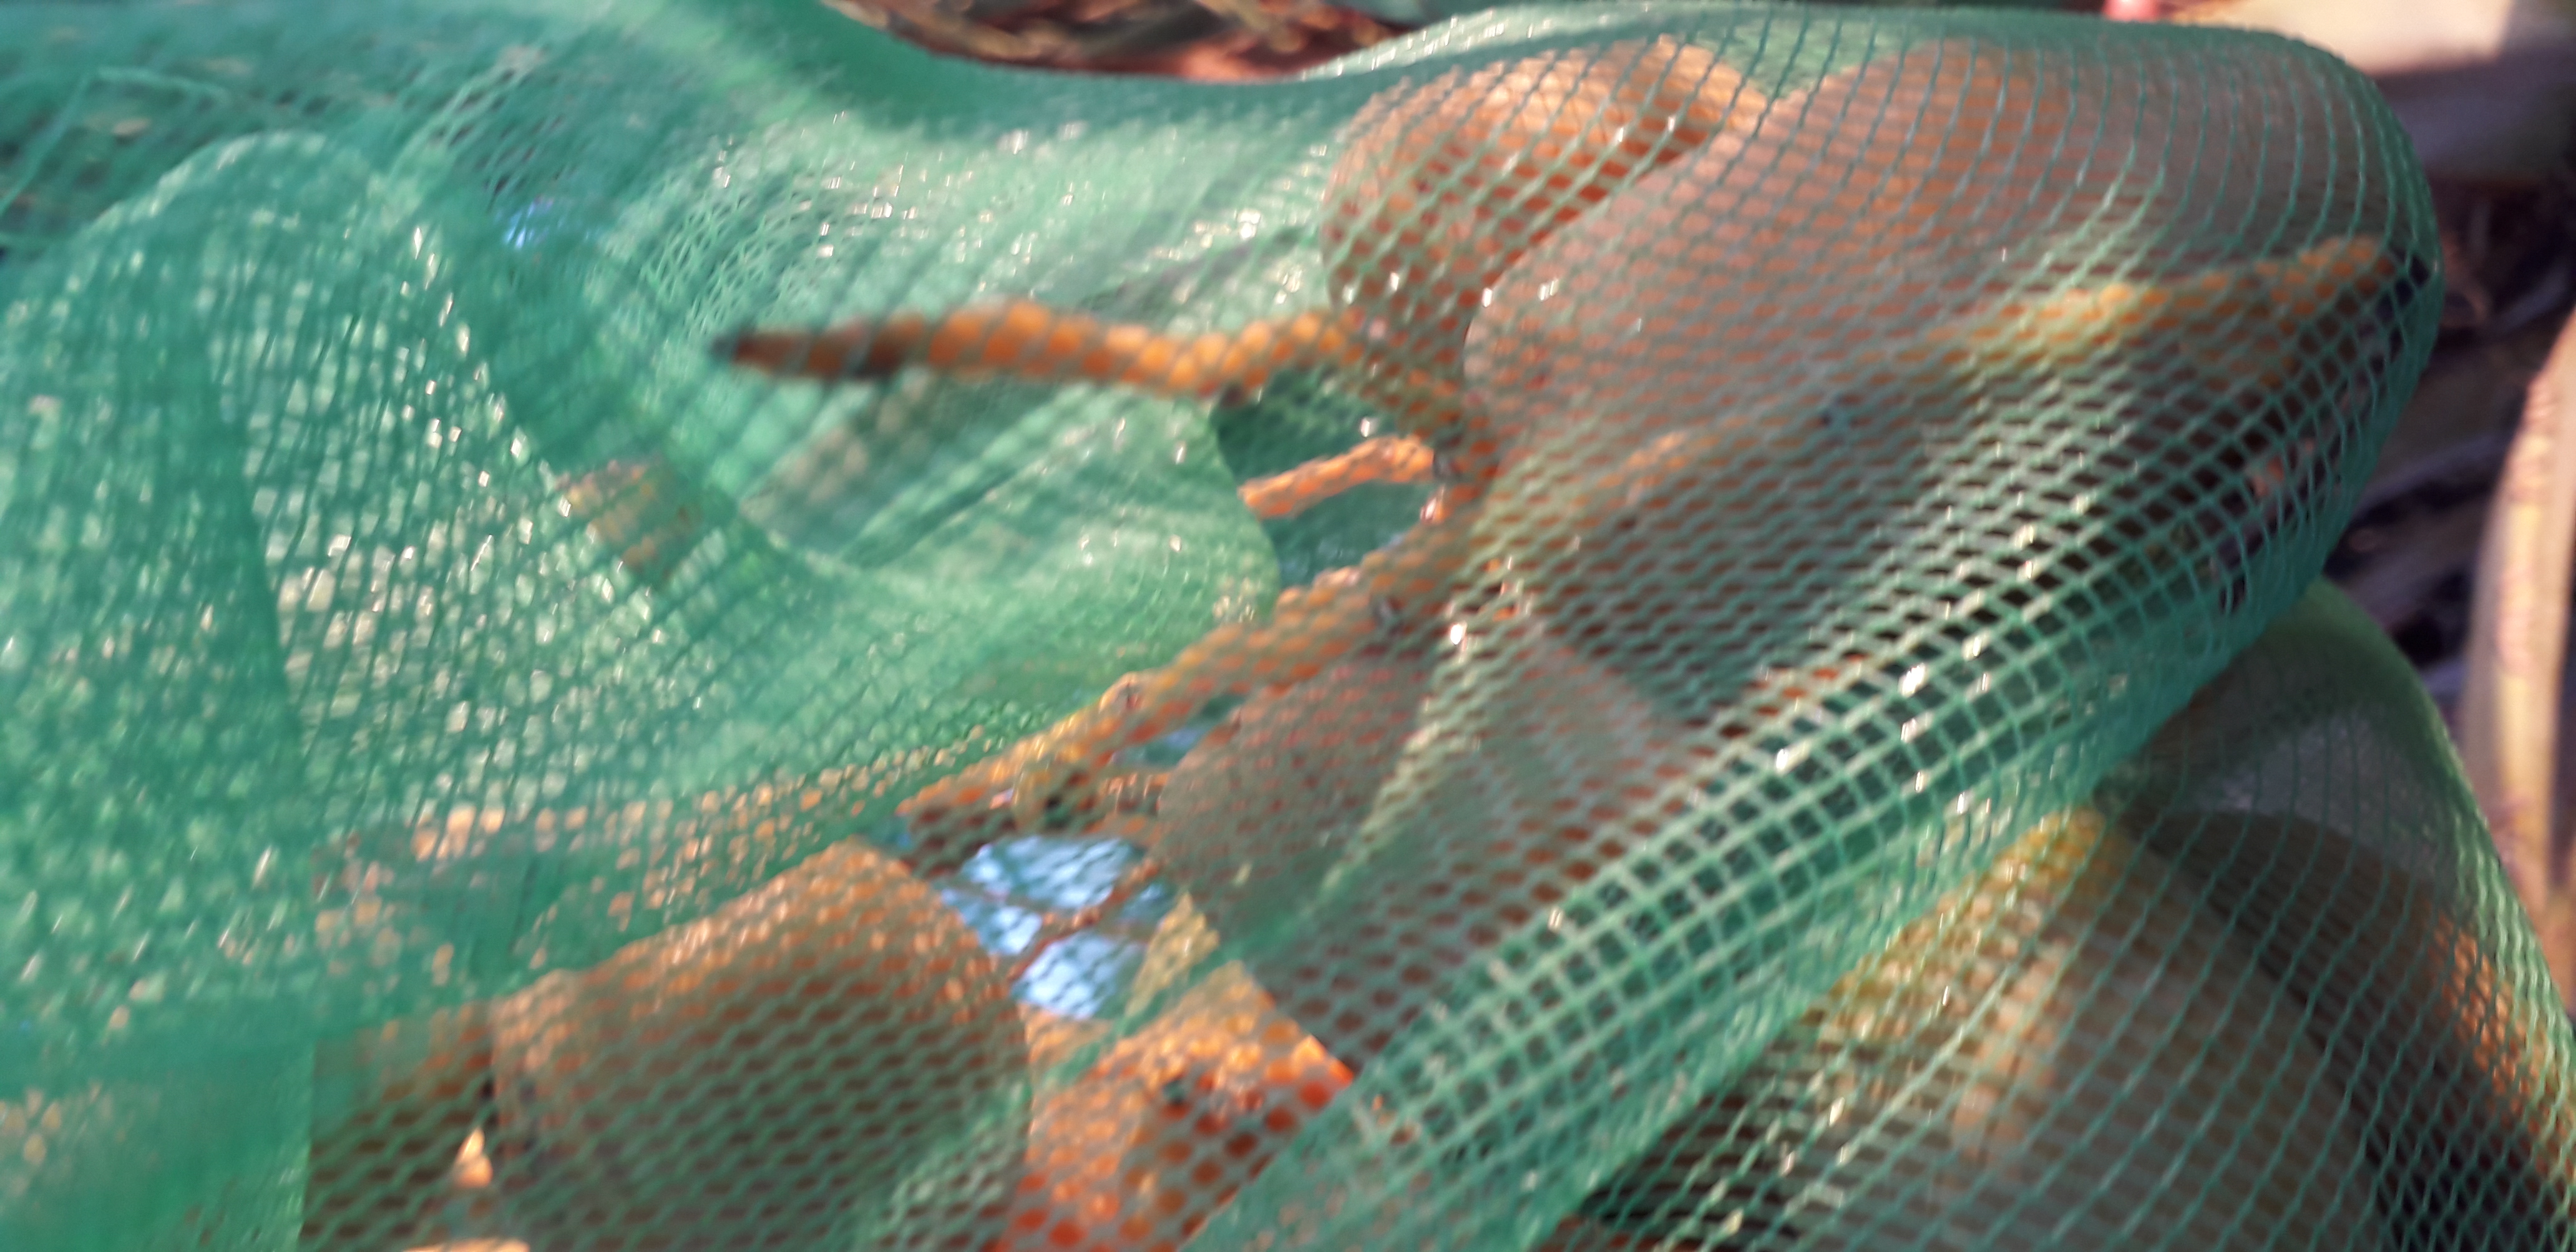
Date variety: Boumajhoul